California Central Valley grasslands

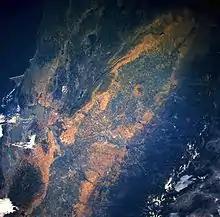
Central Valley seen from space.

The ecoregion covers an area of 46,275 km. It extends north–south through California's Central Valley. The valley is ringed with mountains – the Sierra Nevada to the east, and the Coast Ranges to the west.